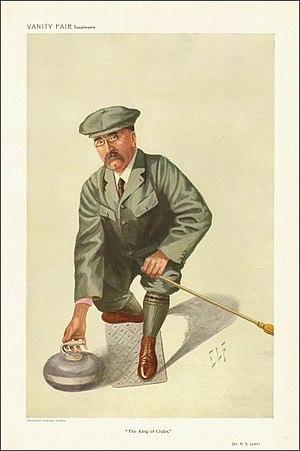
Samuel Luke Fildes est un peintre et illustrateur britannique. Né à Liverpool le 3 octobre 1843, il est mort le 28 février 1927 à Londres.